Walter Ihoshi

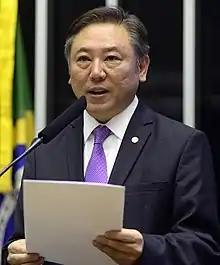
Ihoshi in September 2015

Walter Shindi Ihoshi (born 17 July 1961) is a Brazilian politician. He has spent his political career representing São Paulo, having served as federal deputy representative from 2015 to 2019.